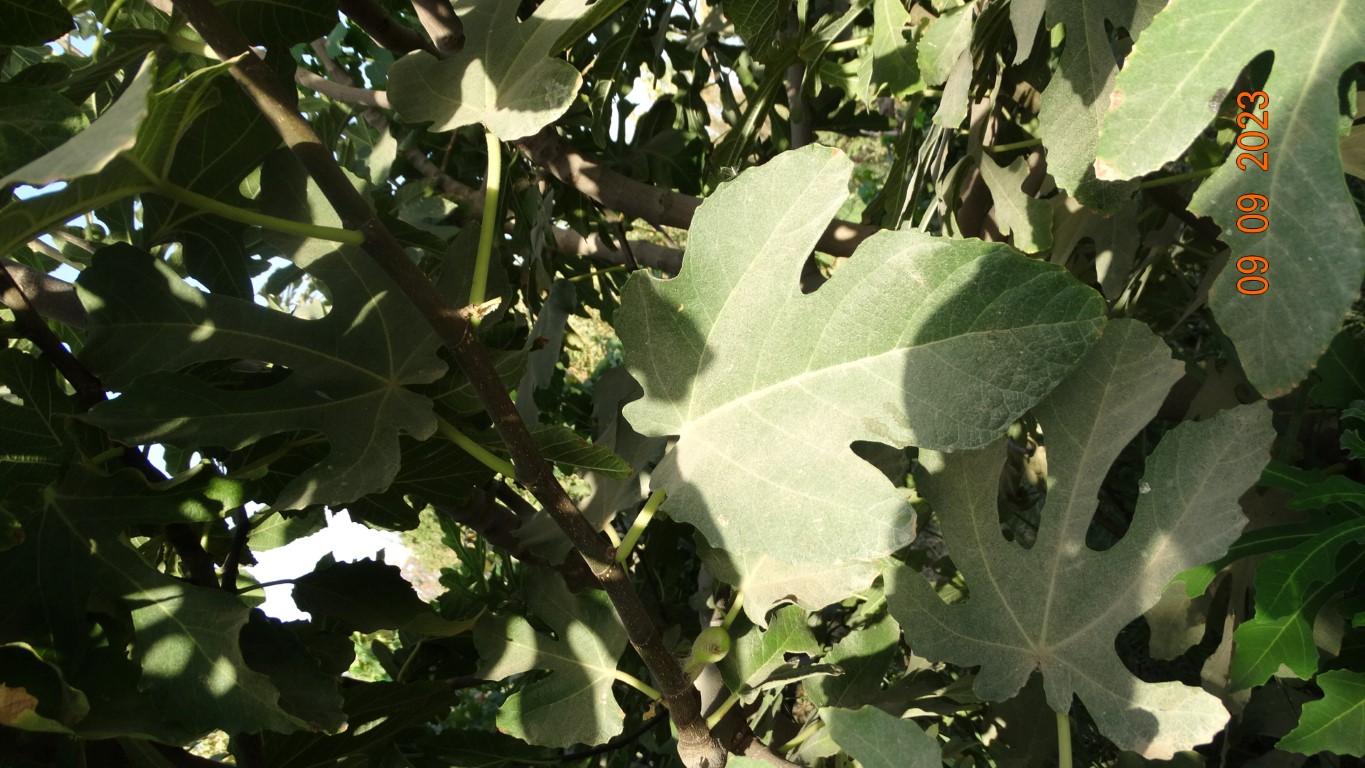
Label: healthy